List of Game of Thrones characters

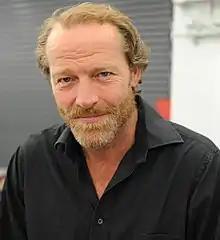
Iain Glen

Daenerys Targaryen (portrayed by Emilia Clarke) is the exiled princess of the Targaryen dynasty. She and her brother Viserys were smuggled to Essos towards the end of Robert's Rebellion. For seventeen years, she has traveled throughout Essos alongside her abusive brother, until they were under the custody of Illyrio Mopatis in Pentos. In exchange for an army, Viserys marries her to the powerful Dothraki warlord Khal Drogo, who gifts her three petrified dragon eggs. When Drogo dies from an infected wound in a fight, Daenerys walks into his burning funeral pyre, birthing three dragons. She later liberates the slaves along Slaver's Bay, ruling over the city of Meereen with her Unsullied army, and eventually defeating the slave masters with her dragons. She then leaves Slaver's Bay for Westeros, in a bid to reclaim her birthright: the Iron Throne. Upon her arrival in Westeros, she meets with Jon Snow, the King in the North, who convinces her to defeat the White Walkers before pressing her claim to the throne. The pair soon fall in love. In Westeros, she loses numerous friends, allies, and two of her dragons in battle, Viserion killed by the Night King and Rhaegal by Cersei Lannister's forces. Overwhelmed by the grave losses she underwent and left with no option but to rule through fear, she uses her last dragon, Drogon, to burn an already surrendered King's Landing and take the Iron Throne by force. She then declares in her speech to her Dothraki and Unsullied that they are not going to end the war, but continue to conquer and liberate the rest of the known world, in the same way she liberated King's Landing. Out of duty, a heartbroken Jon is then forced to kill Daenerys, to prevent the world from meeting the same fate as the city she had reduced to ashes. A grieving Drogon then proceeds to melt the Iron Throne with dragonfire, before taking Daenerys into his claws and flying away from the Red Keep, to the east.